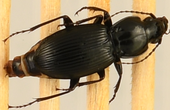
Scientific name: Pterostichus stygicus
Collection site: Smithsonian Environmental Research Center NEON (SERC), plot SERC_009